David Waterston (anatomist)

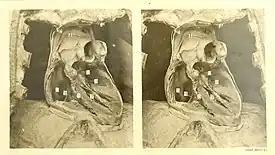
Stereoscopic view of a dissection of the heart and pericardium, from Waterston (1905)

Waterston was born in Govan, Glasgow on 25 August 1871 the son of Isabella Anderson and her husband Rev Richard Waterston (1830-1892) of Union Church on Morrison Street. The family lived at 2 Park Grove on the Paisley Road. His father moved to St Paul's Church in Dundee in 1878. The family later lived at 2 Park Place in Dundee.